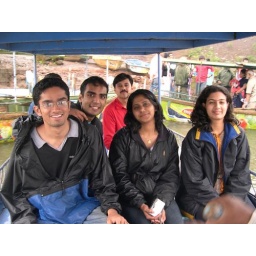
Just got into a boat in some random lake in Mahabaleshwar.